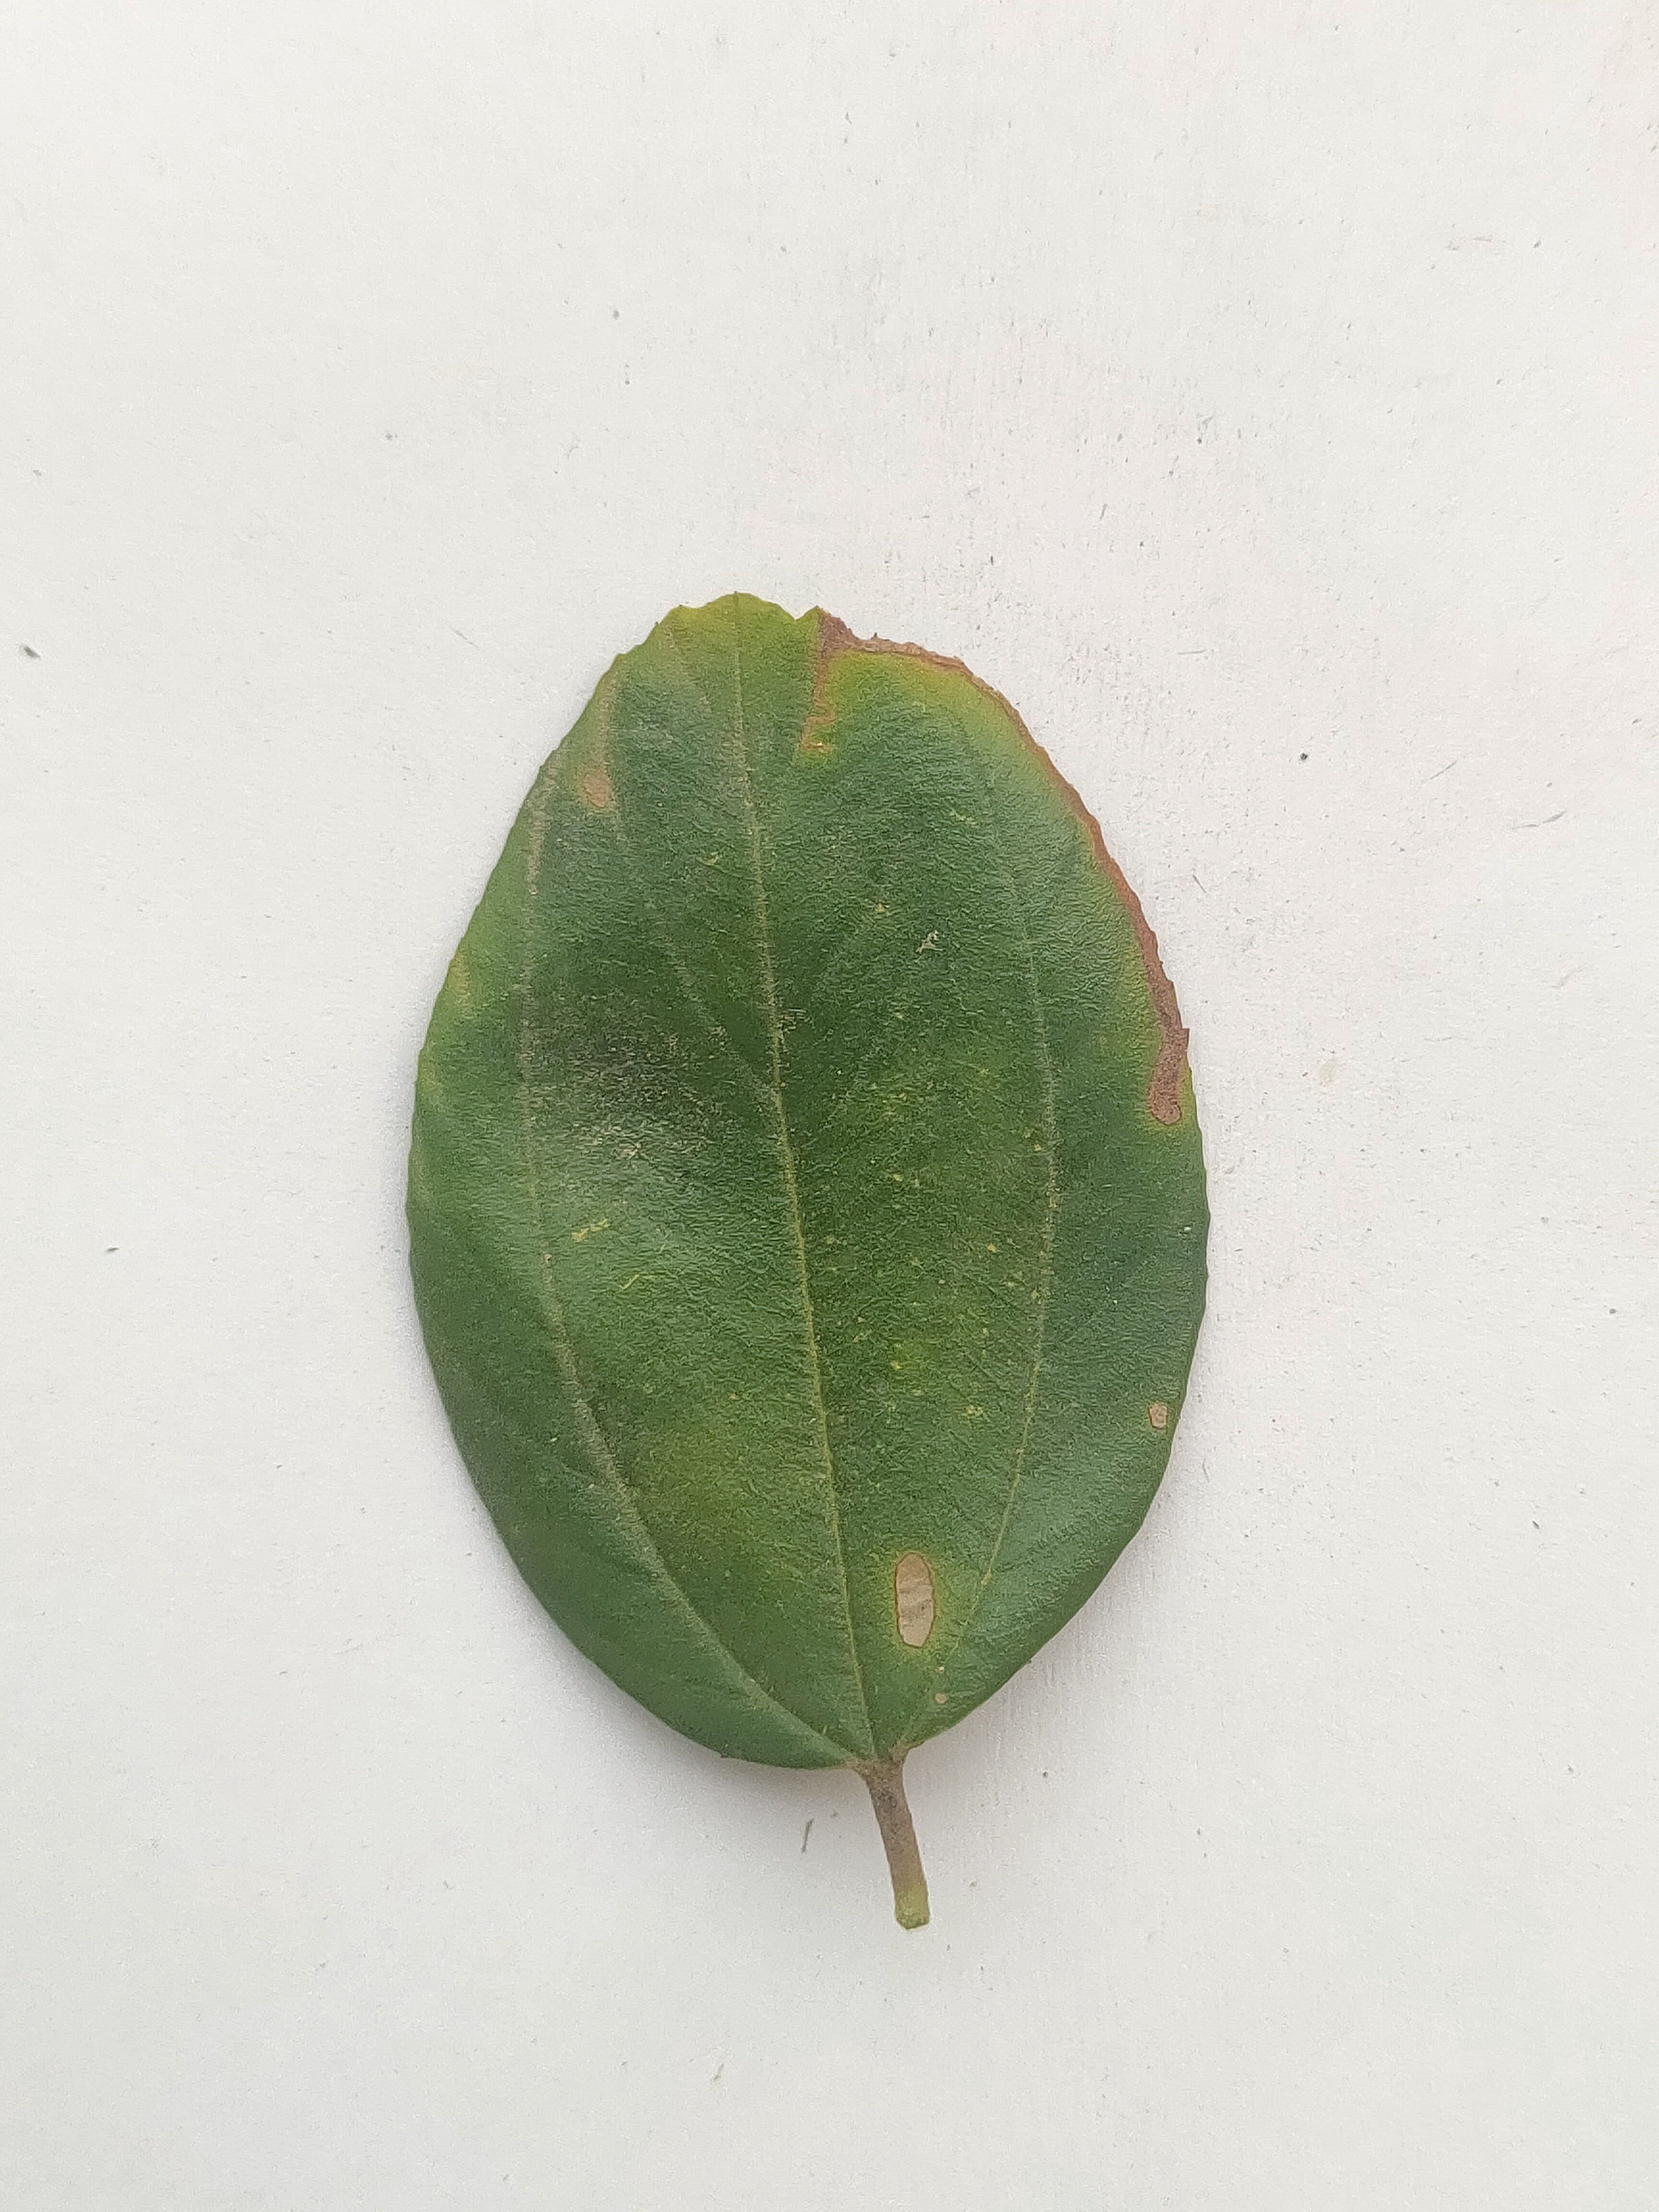
Leaf variety: Plum